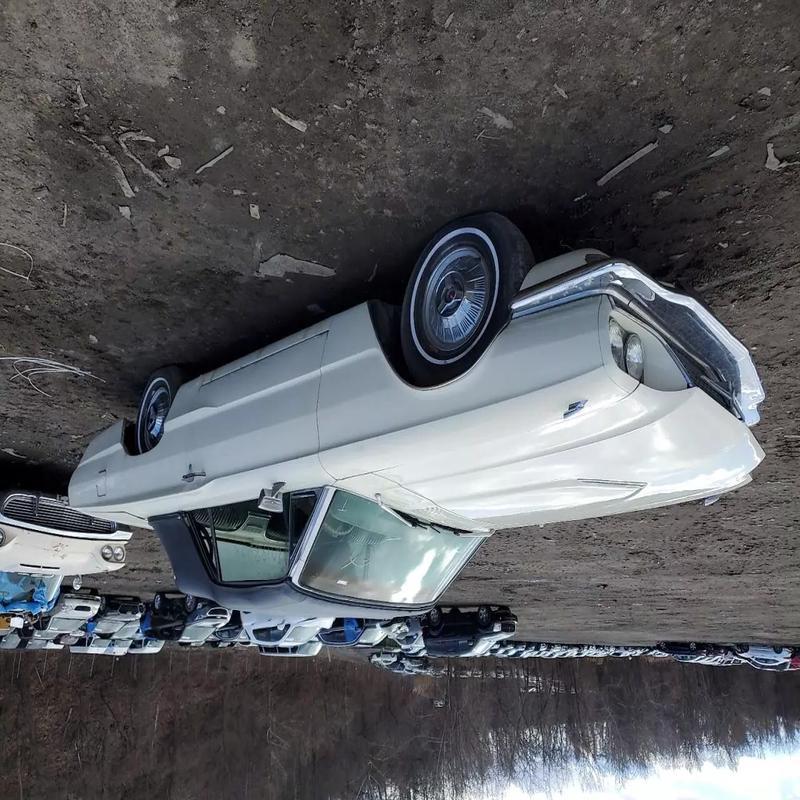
Aucun dommage détecté.
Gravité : aucun